Made in Hull

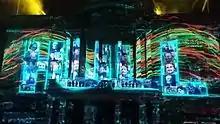
Hull City Hall illuminated at the opening event for Hull City of Culture 2017 event

Made in Hull was the opening season of Hull UK City of Culture 2017 and began with an opening event which ran from 1–7 January 2017. The opening event was devised by creative director Sean McAllister and writer Rupert Creed. It consisted of installations in eight locations across the city of Hull and marked the beginning of the city's period as UK City of Culture, a four-yearly event. By the end of the opening event on 7 January, over 300,000 people were reported to have visited the event and positive reactions were reported in national and local media.